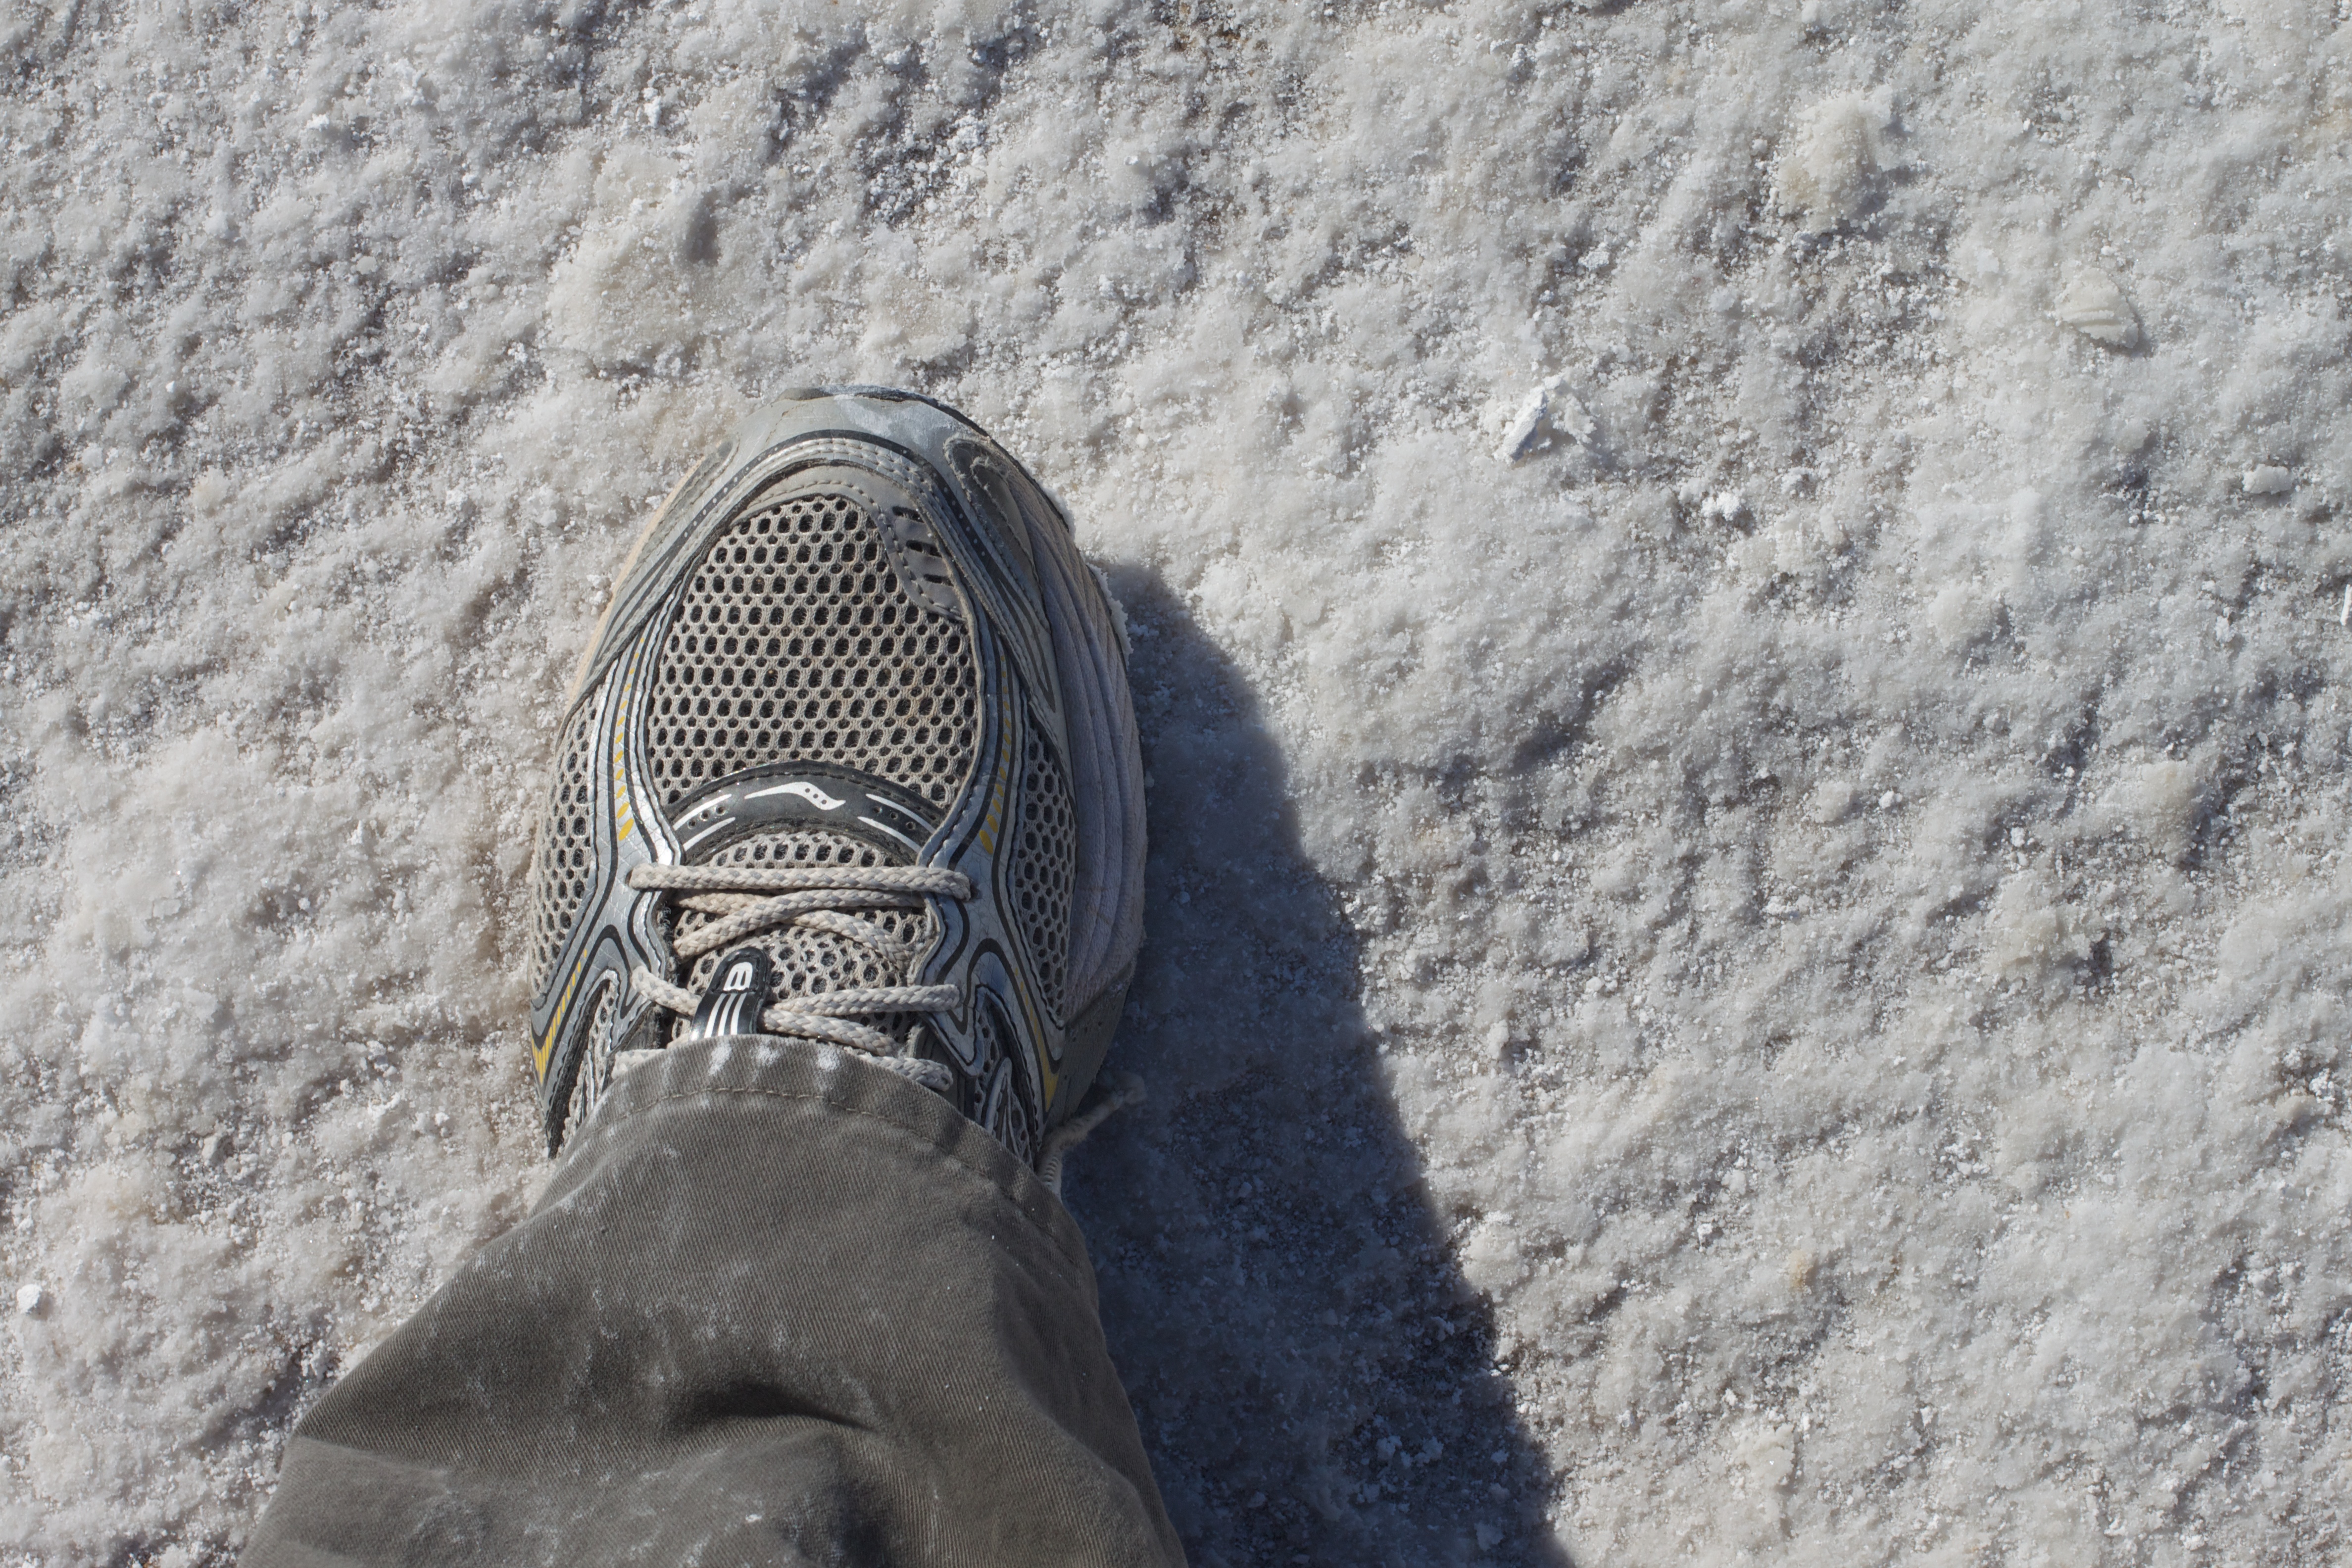
sand, rock, adventure, monument, statue, material, sculpture, geology, temple, footwear